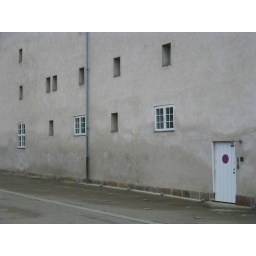
windows in wall